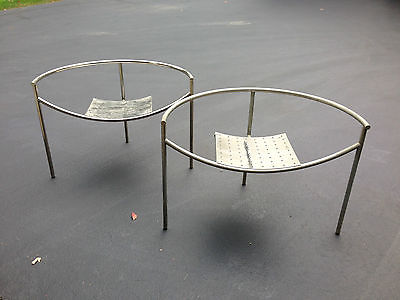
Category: chair